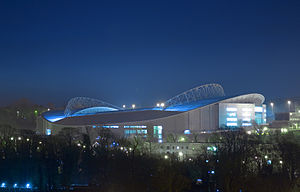
EM i fodbold for kvinder 2021 / Spillesteder
Europamesterskabet i fodbold for kvinder 2021 er det 13. EM i fodbold for kvinder, afholdt af UEFA. Turneringen afholdes i England fra 6. juli til 31. juli 2022, hvor kampene bliver fordelt på ni stadions i byerne London, Brentford, Nottingham, Manchester, Sheffield, Rotherham, Milton Keynes, Brighton og Southampton.